Cenabum

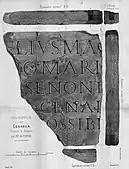

However, Tasgestios' rule came to an end after two years, when in 54 BC he was assassinated. Caesar sent Lucius Munatius Plancus to restore order in Cenabum, punish those responsible and ordered the occupation of Cenabum by the Roman legions.